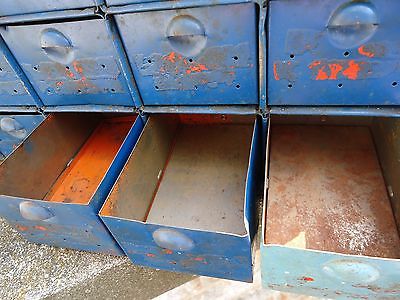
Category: cabinet